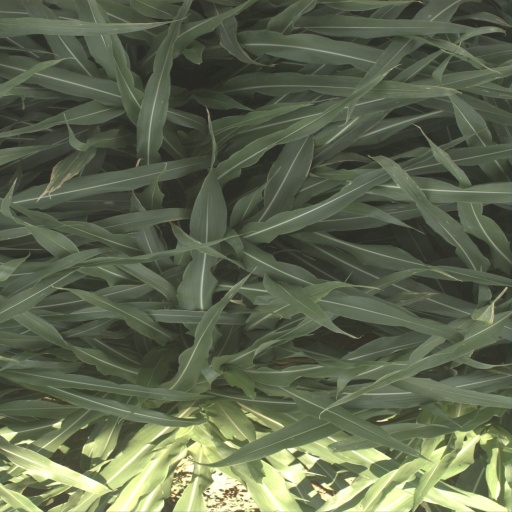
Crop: sorghum